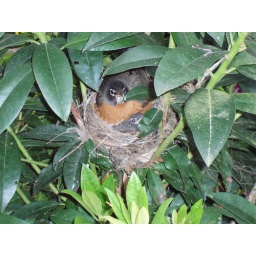
We have a robin next just below our kitchen window in a rhododendron bush.